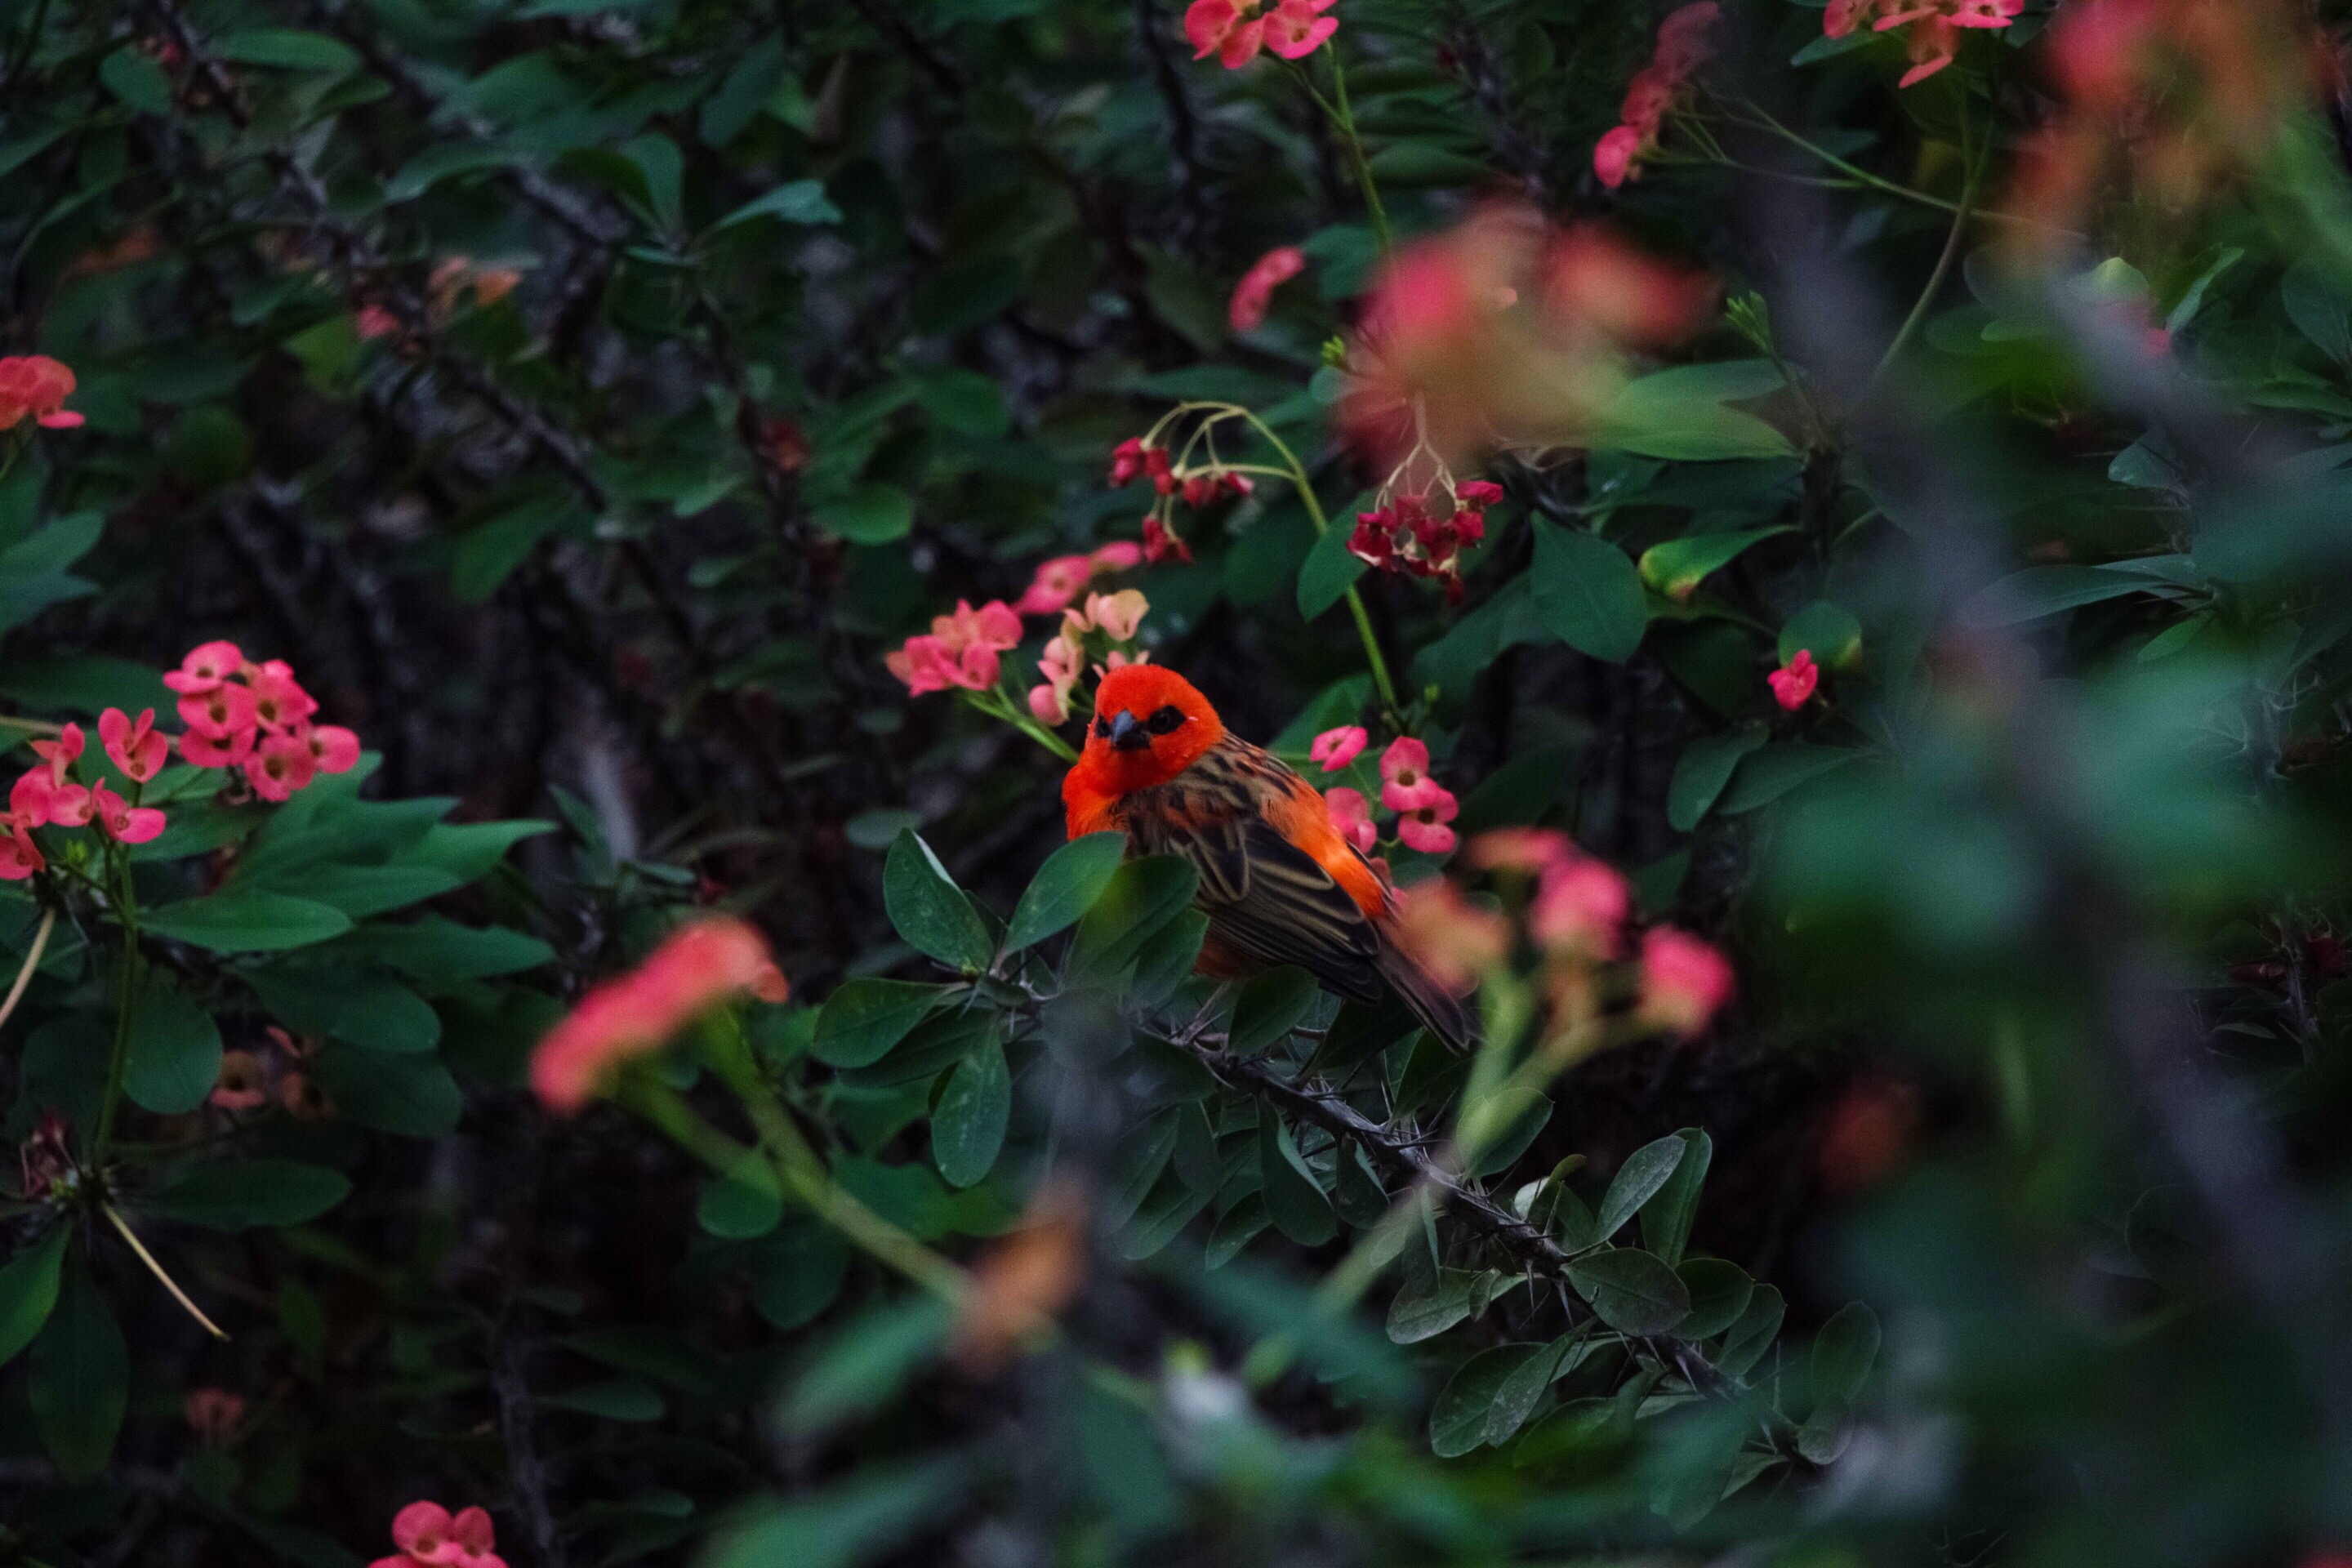
nature, colors, bird, plants, wildlife, red, flora, plant, flower, vegetation, leaf, pollinator, spring, shrub, flowering plant, wildflower, autumn, petal, annual plant